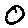
Label: 0